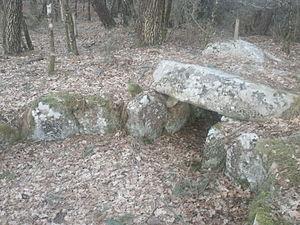
Cet article recense les sites mégalithiques du Morbihan, en France.